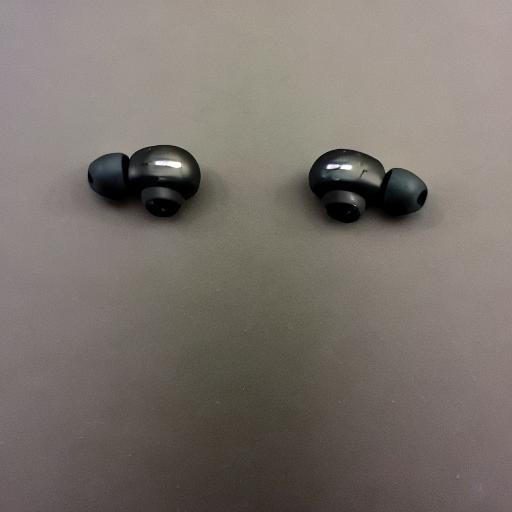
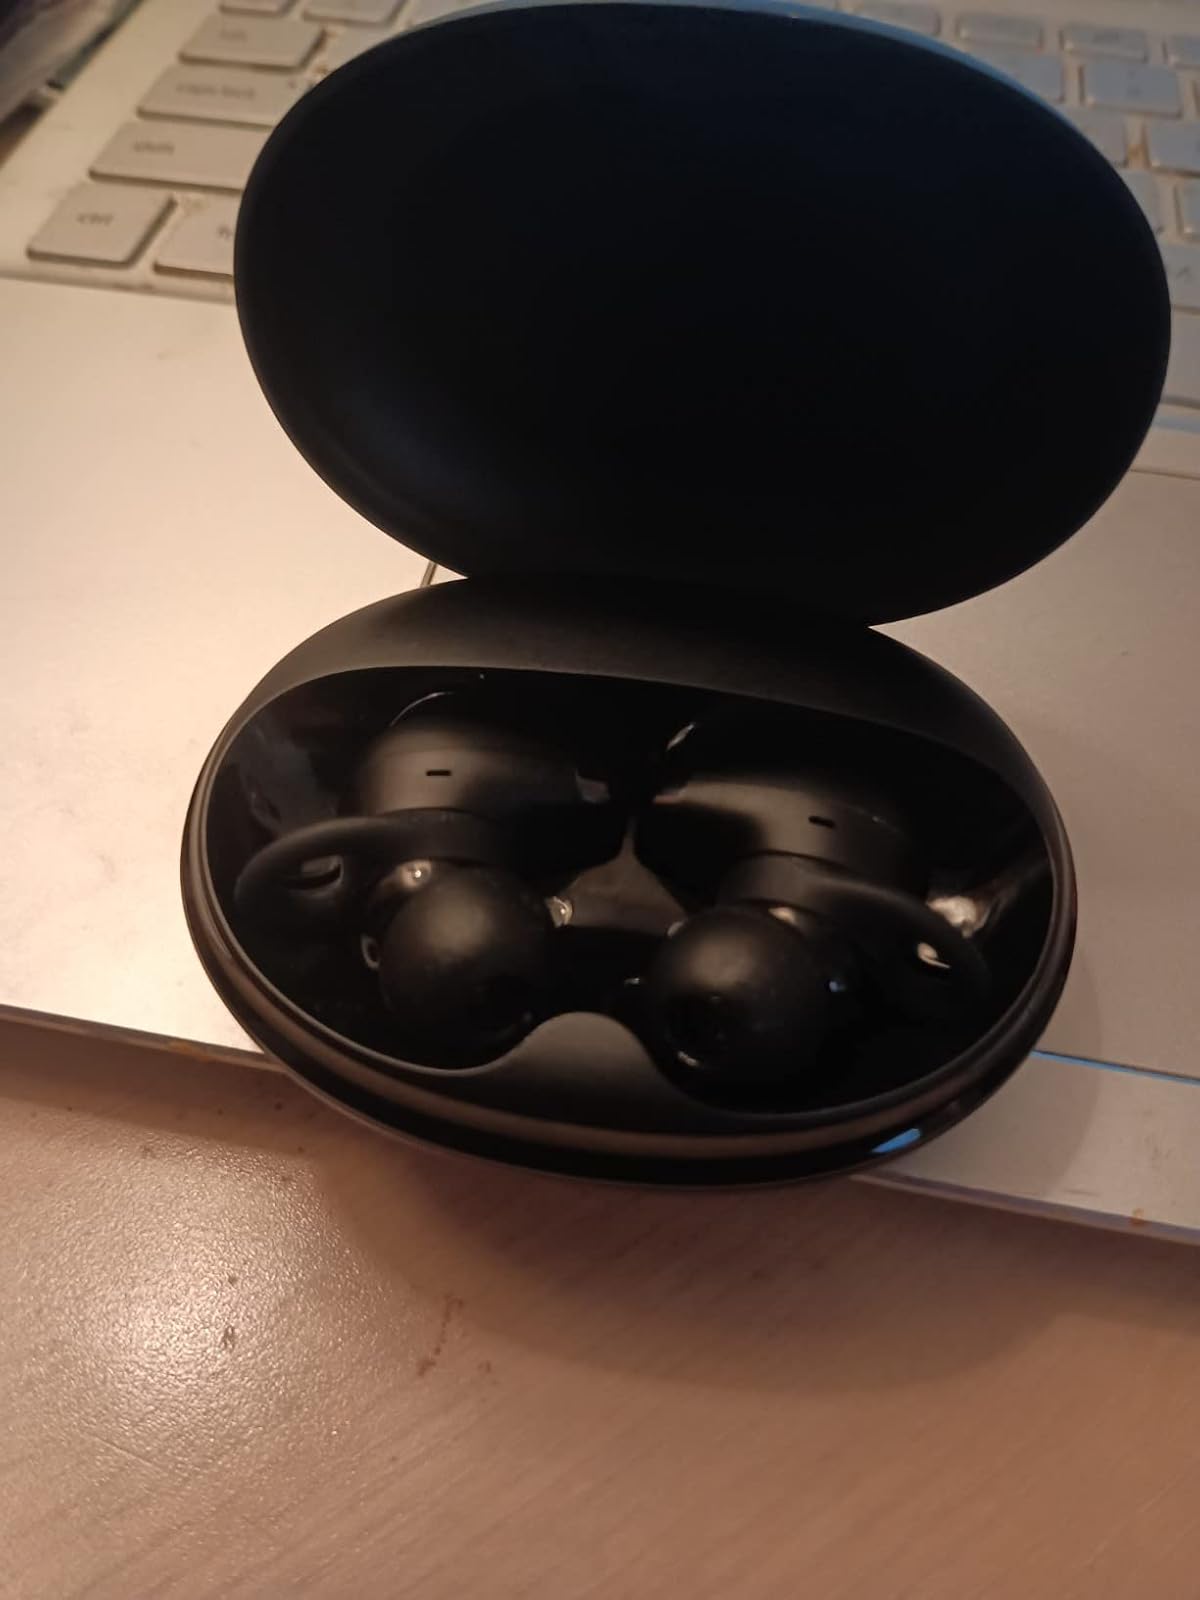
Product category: earbuds
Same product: no